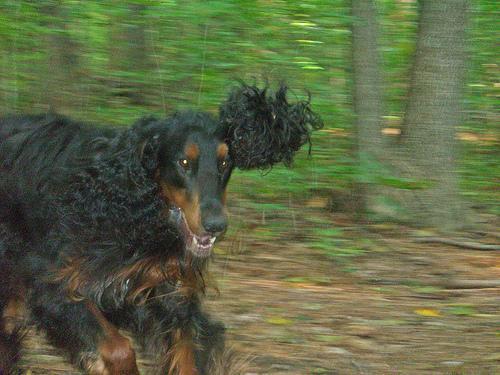
Gordon_setter